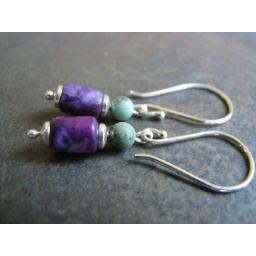
Turquoise beads hover over exquisite purple-dyed stones nestled between tiny smooth silver bead caps .